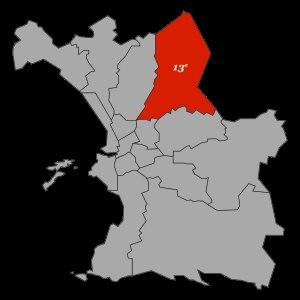
Le 13ᵉ arrondissement de Marseille, l’un des seize arrondissements de Marseille, est situé dans les Quartiers nord de la ville. C'est l'arrondissement le plus peuplé avec 89 316 habitants. Il fait partie du septième secteur de Marseille, et comprend 11 quartiers. Le maire actuel du septième secteur est le maire LR Marion Bareille.